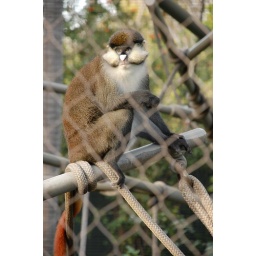
this one sitting here was just jumping off the fence and all over the place